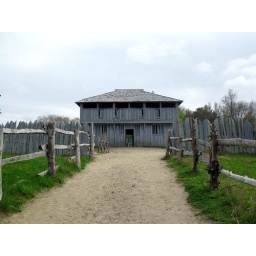
At the top of the village's hill sat a meeting house with cannons in the upper level.